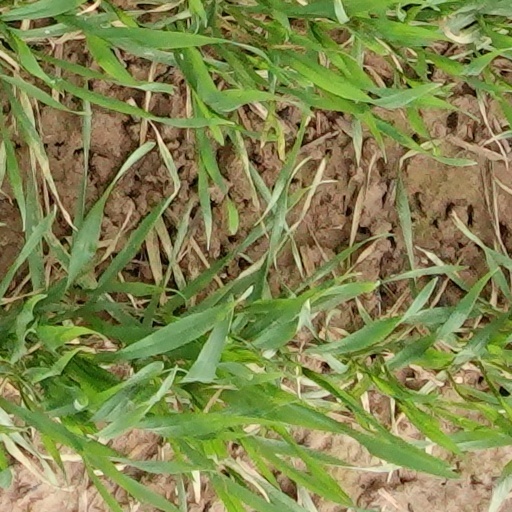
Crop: wheat